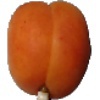
Label: apricot